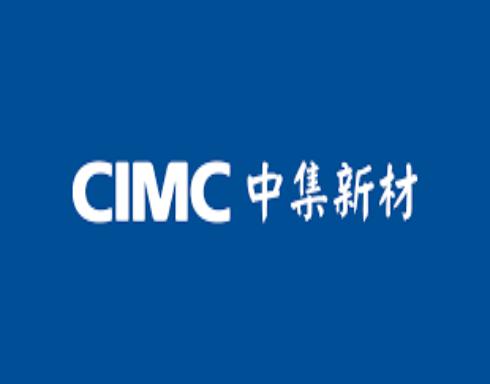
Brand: Cimc-1
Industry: Transportation